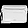
Label: Bag